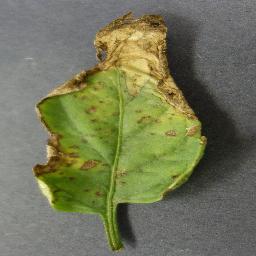
Label: Tomato___Bacterial_spot